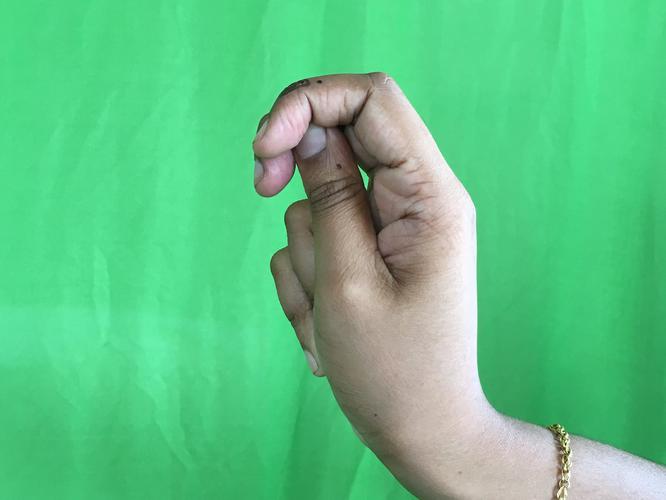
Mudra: Katakamukha_2
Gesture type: single_hand